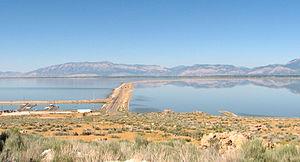
Le Grand Lac Salé, en anglais Great Salt Lake, est un lac du nord de l’État de l’Utah aux États-Unis. Il s'agit du plus grand lac salé du continent américain, le quatrième lac endoréique du monde et il fait partie des cinquante plus grands lacs de la planète.